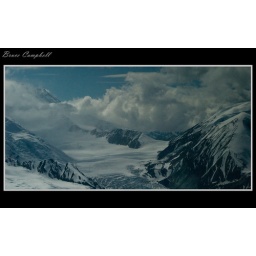
The light was constantly shifting as we flew through clouds to see the many mountain vistas around Mt. McKinley.